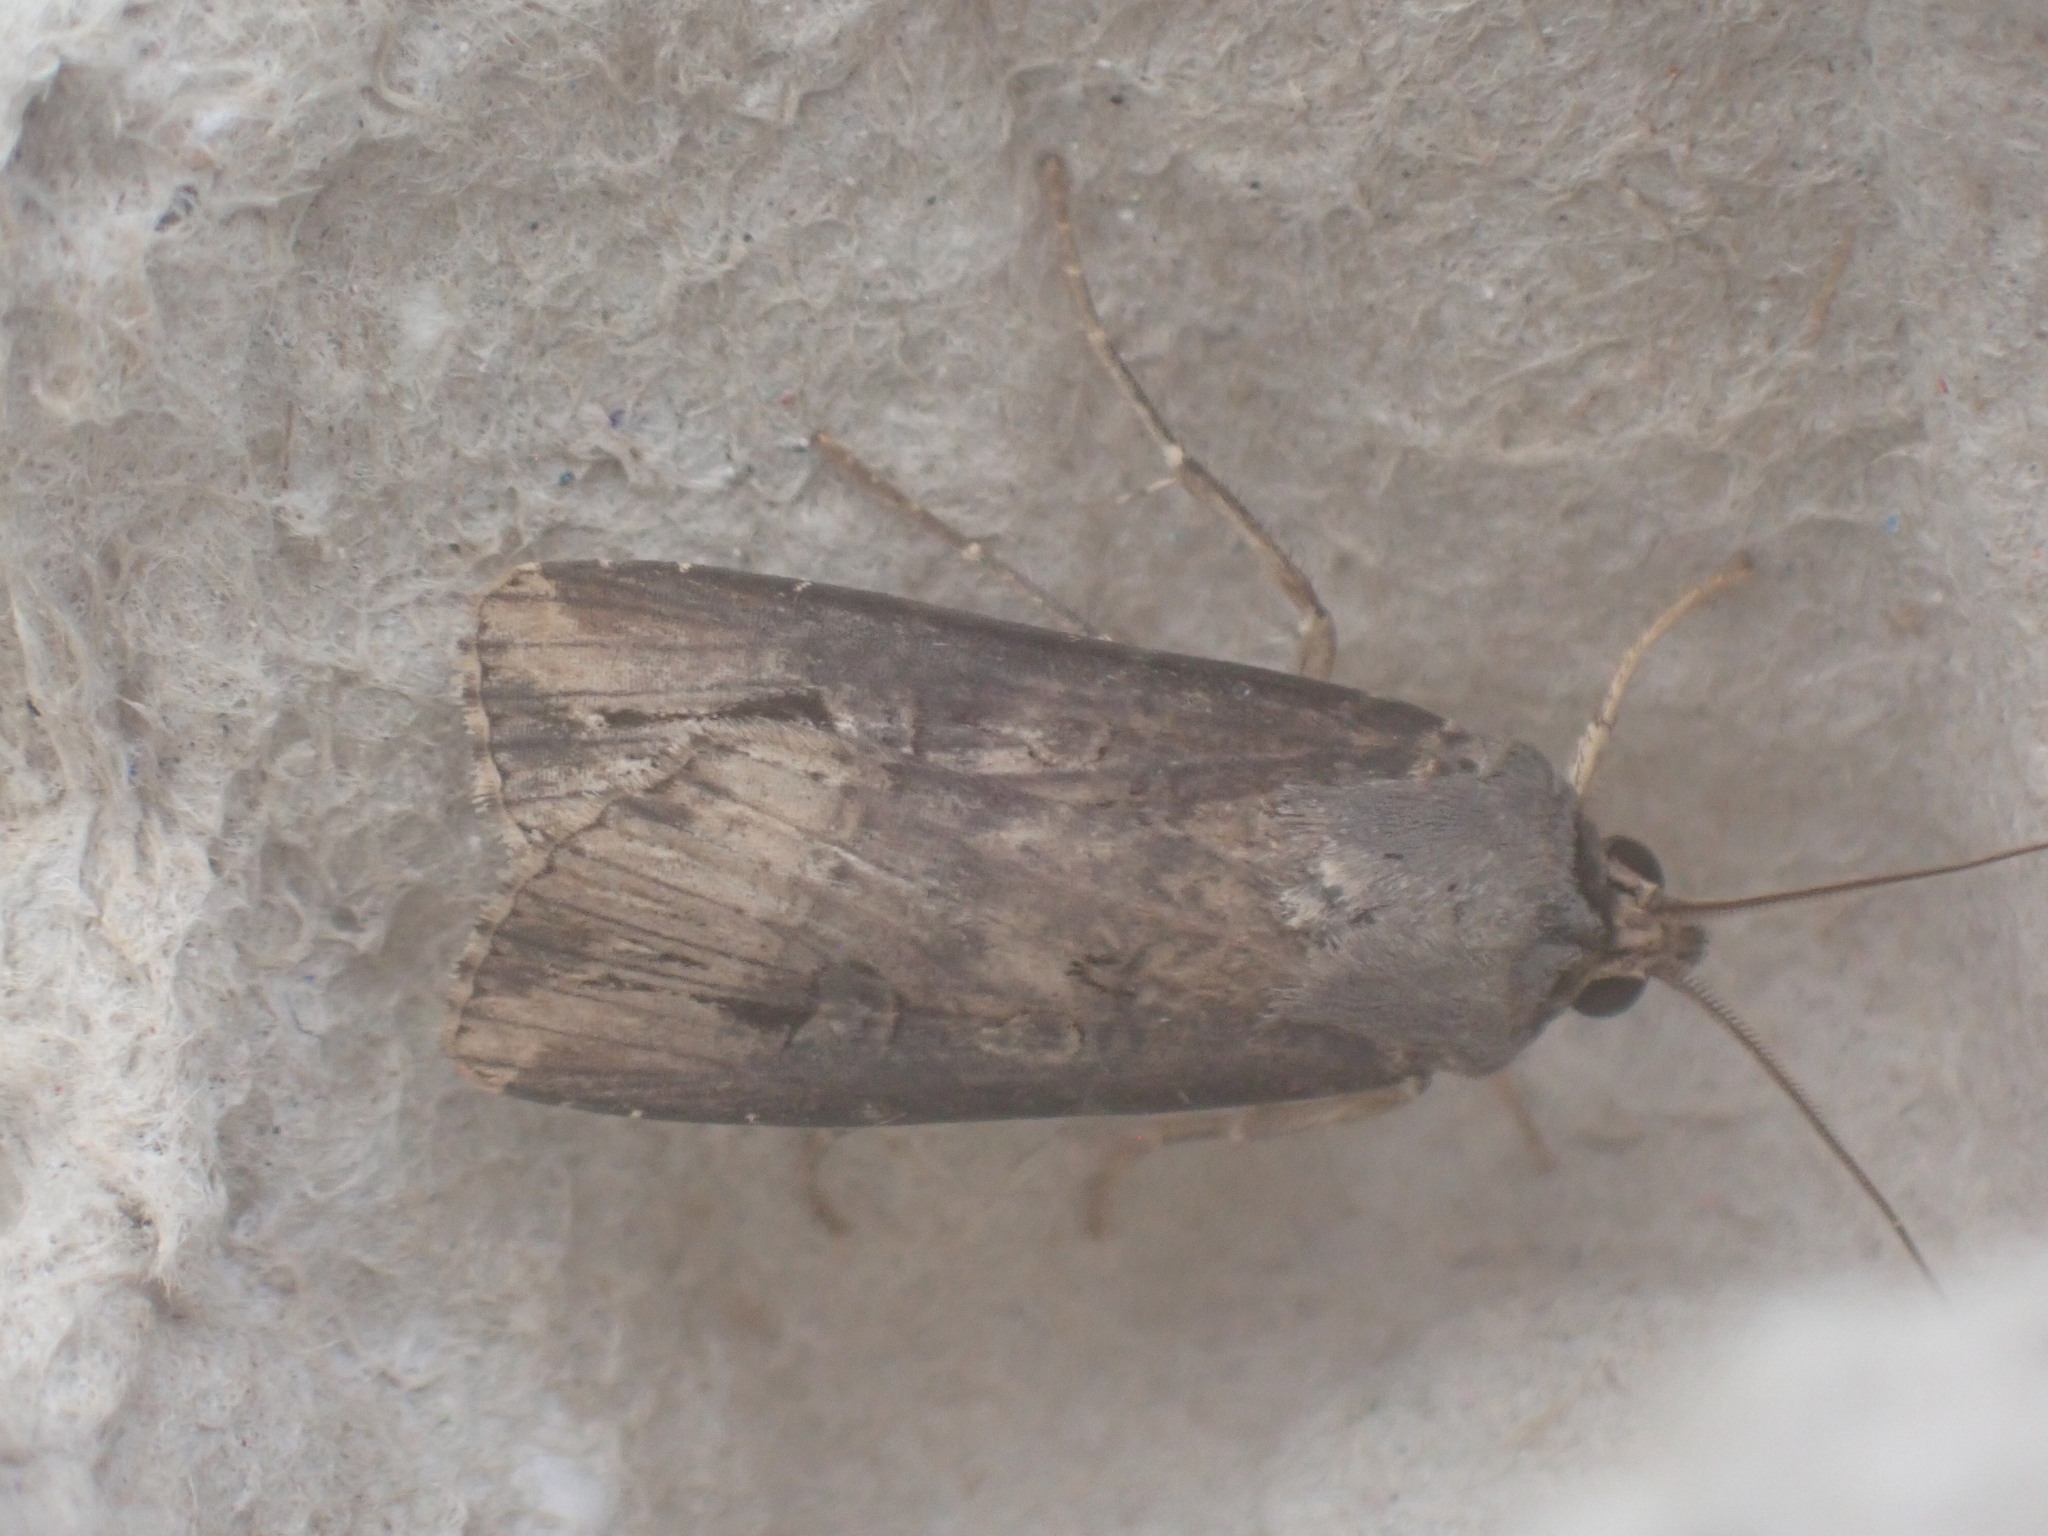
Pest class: cutworms